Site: brandenburg
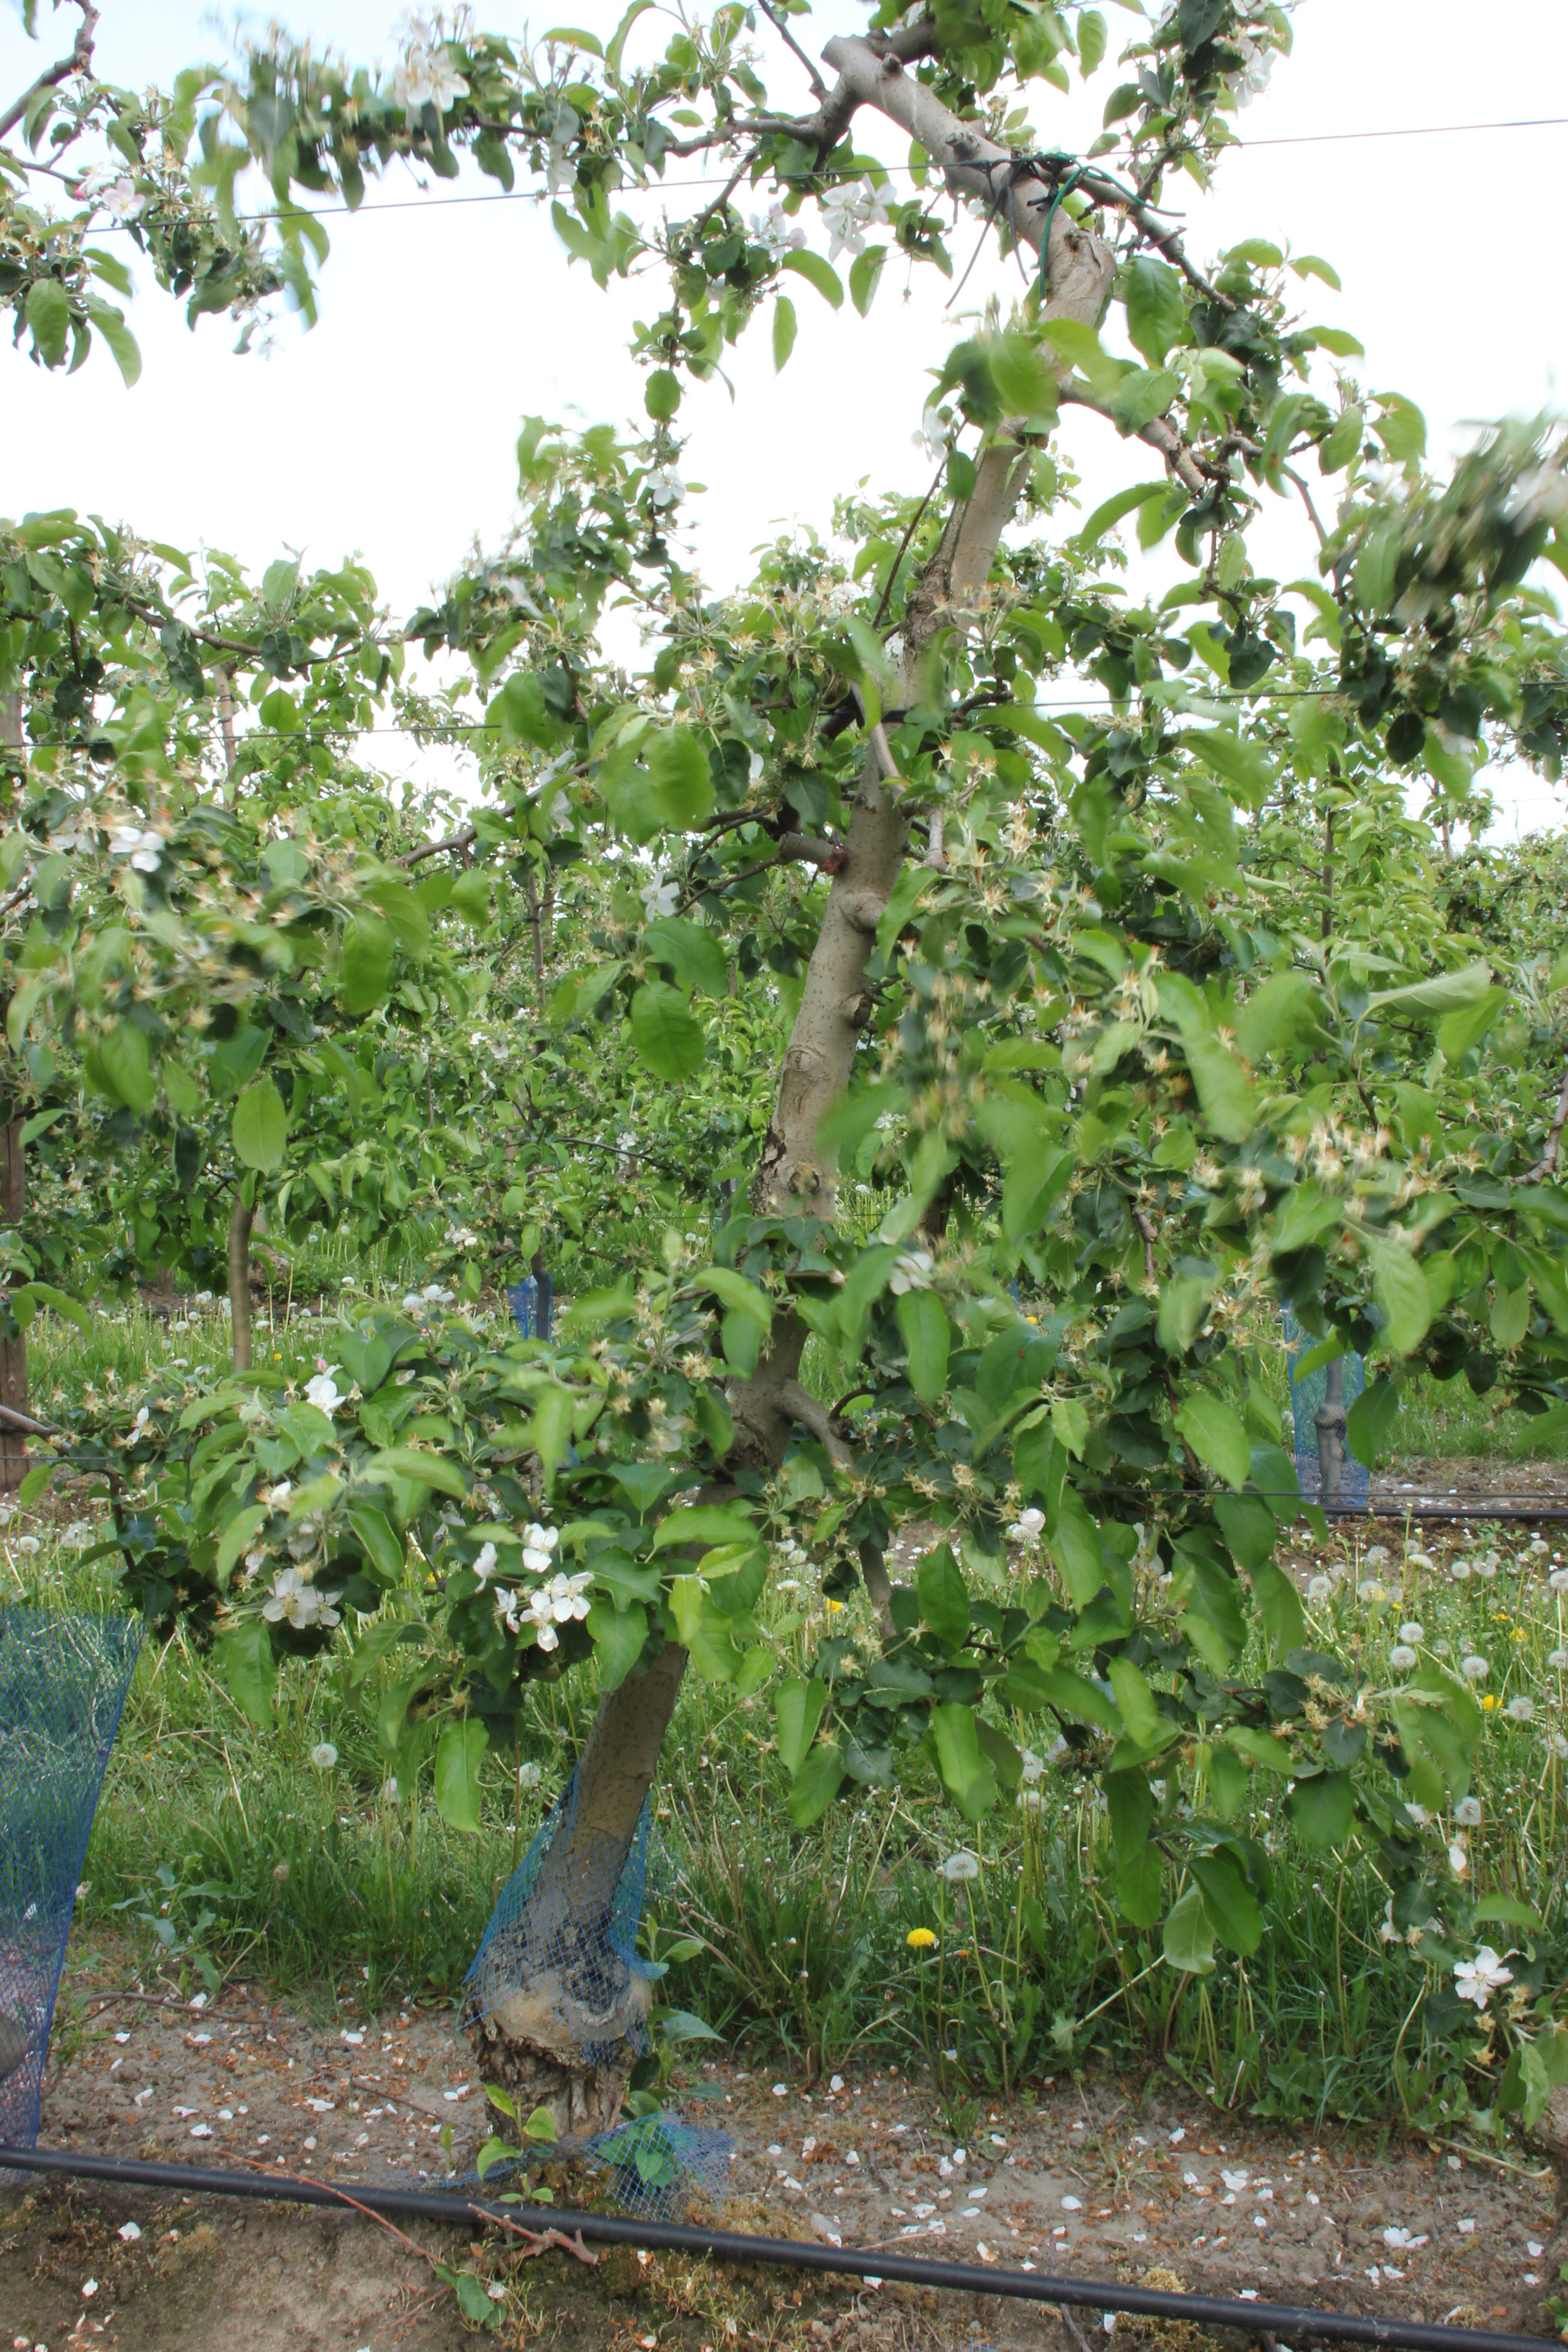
Growth stage (BBCH 67): Flowering